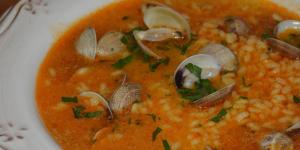
arroz caldoso con almejas y cebolla